The Shield (professional wrestling)

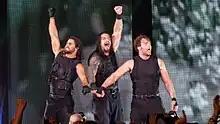

The Shield has from the beginning of their existence voiced their intentions to fight what they perceived as "injustice". They were also known for their black ring attire (including protective vests) with each member having their own style, their tendency to approach the ring through the live audience and their trademark promos, which were recorded from a first-person perspective using a handheld camcorder. They were a group which possessed teamwork and a willingness to sacrifice themselves as an individual for the good of the team, which achieved victories by overwhelming opponents with superior numbers after incapacitating their teammates. The Shield referred to WWE as their "yard" during their speeches and were nicknamed as "The Hounds of Justice".